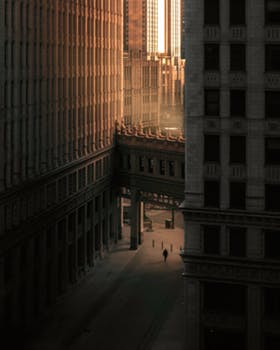
Label: No Watermark